Robbie Keane

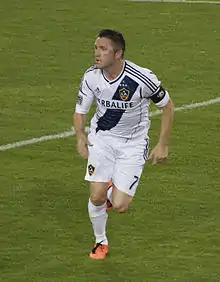
Keane in action for LA Galaxy in 2013

At the start of the 2013 season, in the absence of Donovan, Keane was promoted to captain by head coach Bruce Arena. On opening day, he had a part in each goal as Galaxy beat Chicago Fire 4–0 at home, assisting a hat-trick for Mike Magee before himself finding the net in added time. On 26 May, he scored his first MLS hat-trick in a 4–0 rout of Seattle, and he recorded another on 27 August in a 4–2 comeback win over Salt Lake, putting him on 10 goals for the season; he was the league's Player of the Month in August.